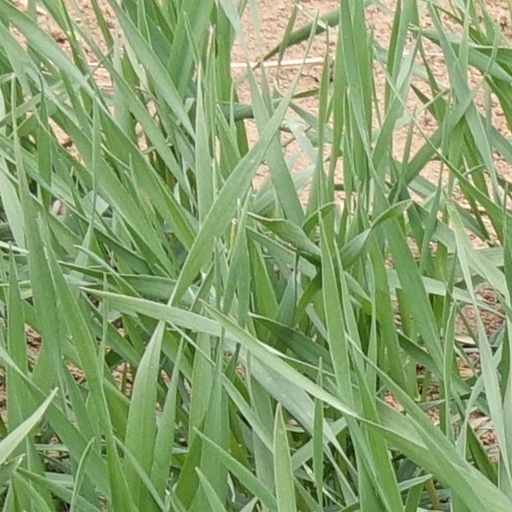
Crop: wheat